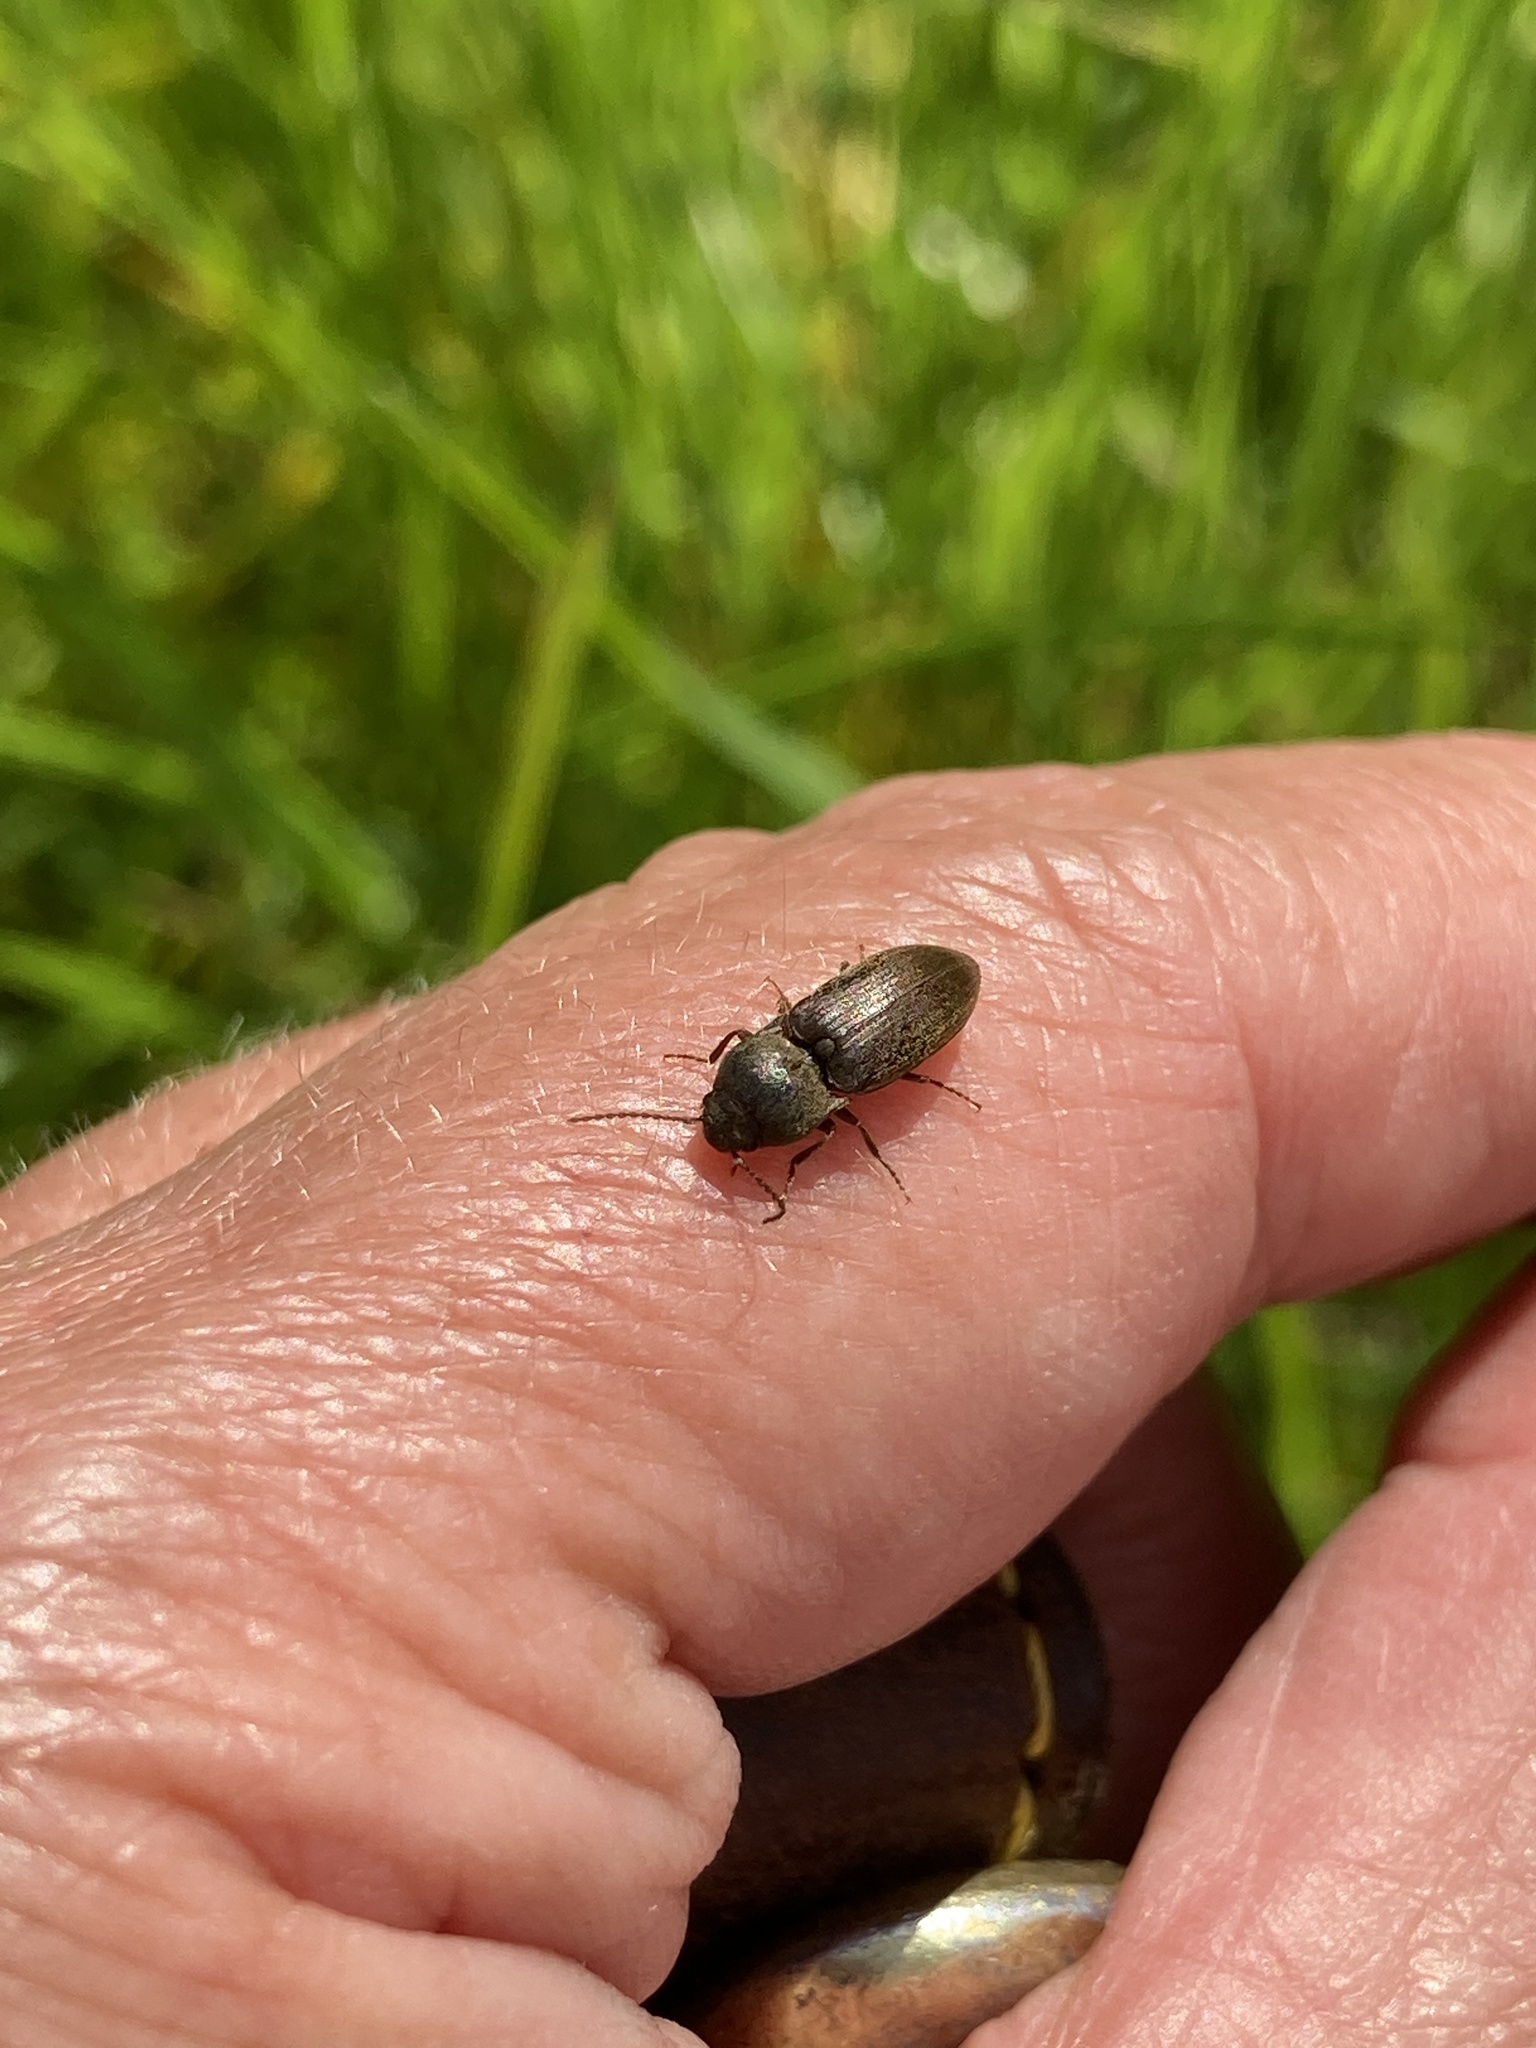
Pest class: clickbeetles_wireworms